Derek Robinson (trade unionist)

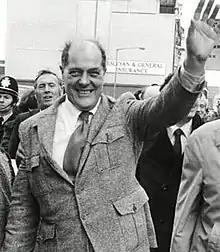

Derek Robinson (1927–2017) was a British trade unionist. Formerly a convenor and shop steward within car manufacturer British Leyland for much of the 1970s, he was commonly known as "Red Robbo" in the British press.